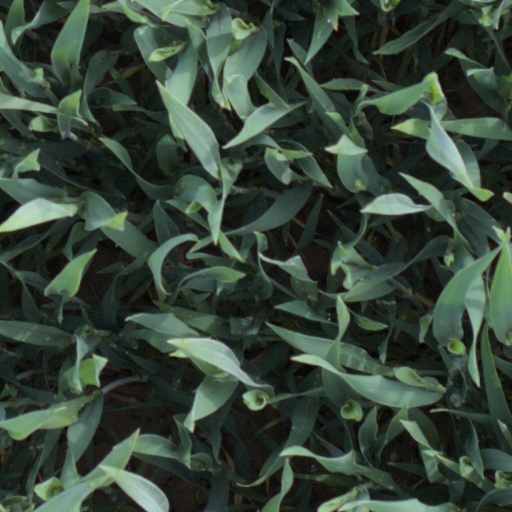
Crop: wheat